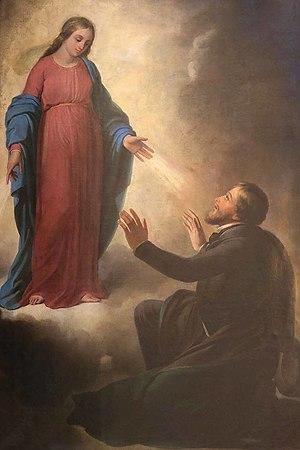
Le Père Alphonse Ratisbonne, parfois nommé Alphonse de Ratisbonne ou Marie-Alphonse Ratisbonne, est un prêtre et missionnaire français d'origine juive dont la conversion au catholicisme fit grand bruit à l'époque. Après sa conversion, il entre dans la Compagnie de Jésus et seconde son frère, Théodore, lui aussi converti au catholicisme, pour développer la Congrégation de Notre-Dame de Sion. Il fonde plusieurs monastères et orphelinats en Palestine.